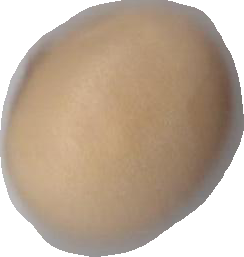
Variety: Anjasmoro